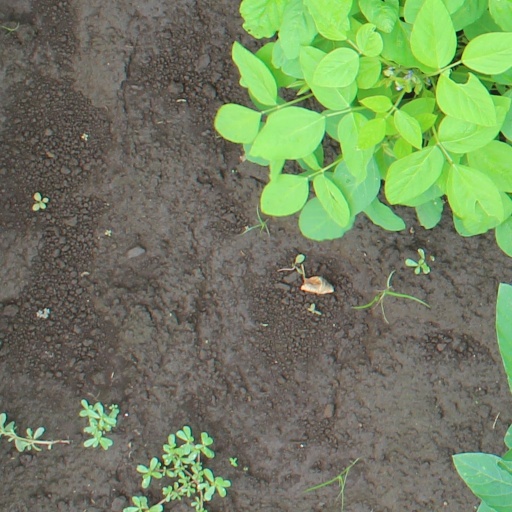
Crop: soybean